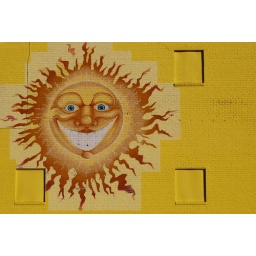
Located on the back of a building in virginia beach